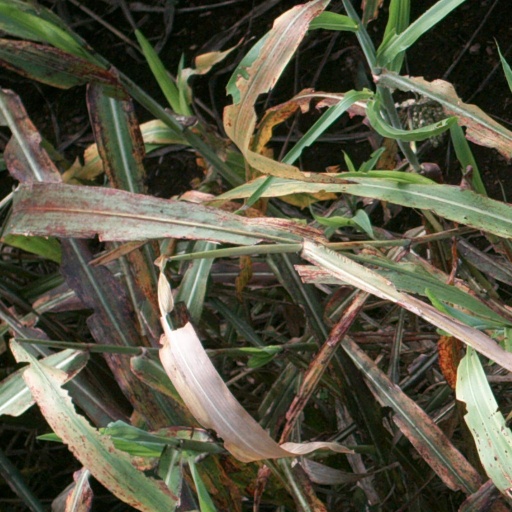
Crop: sorghum